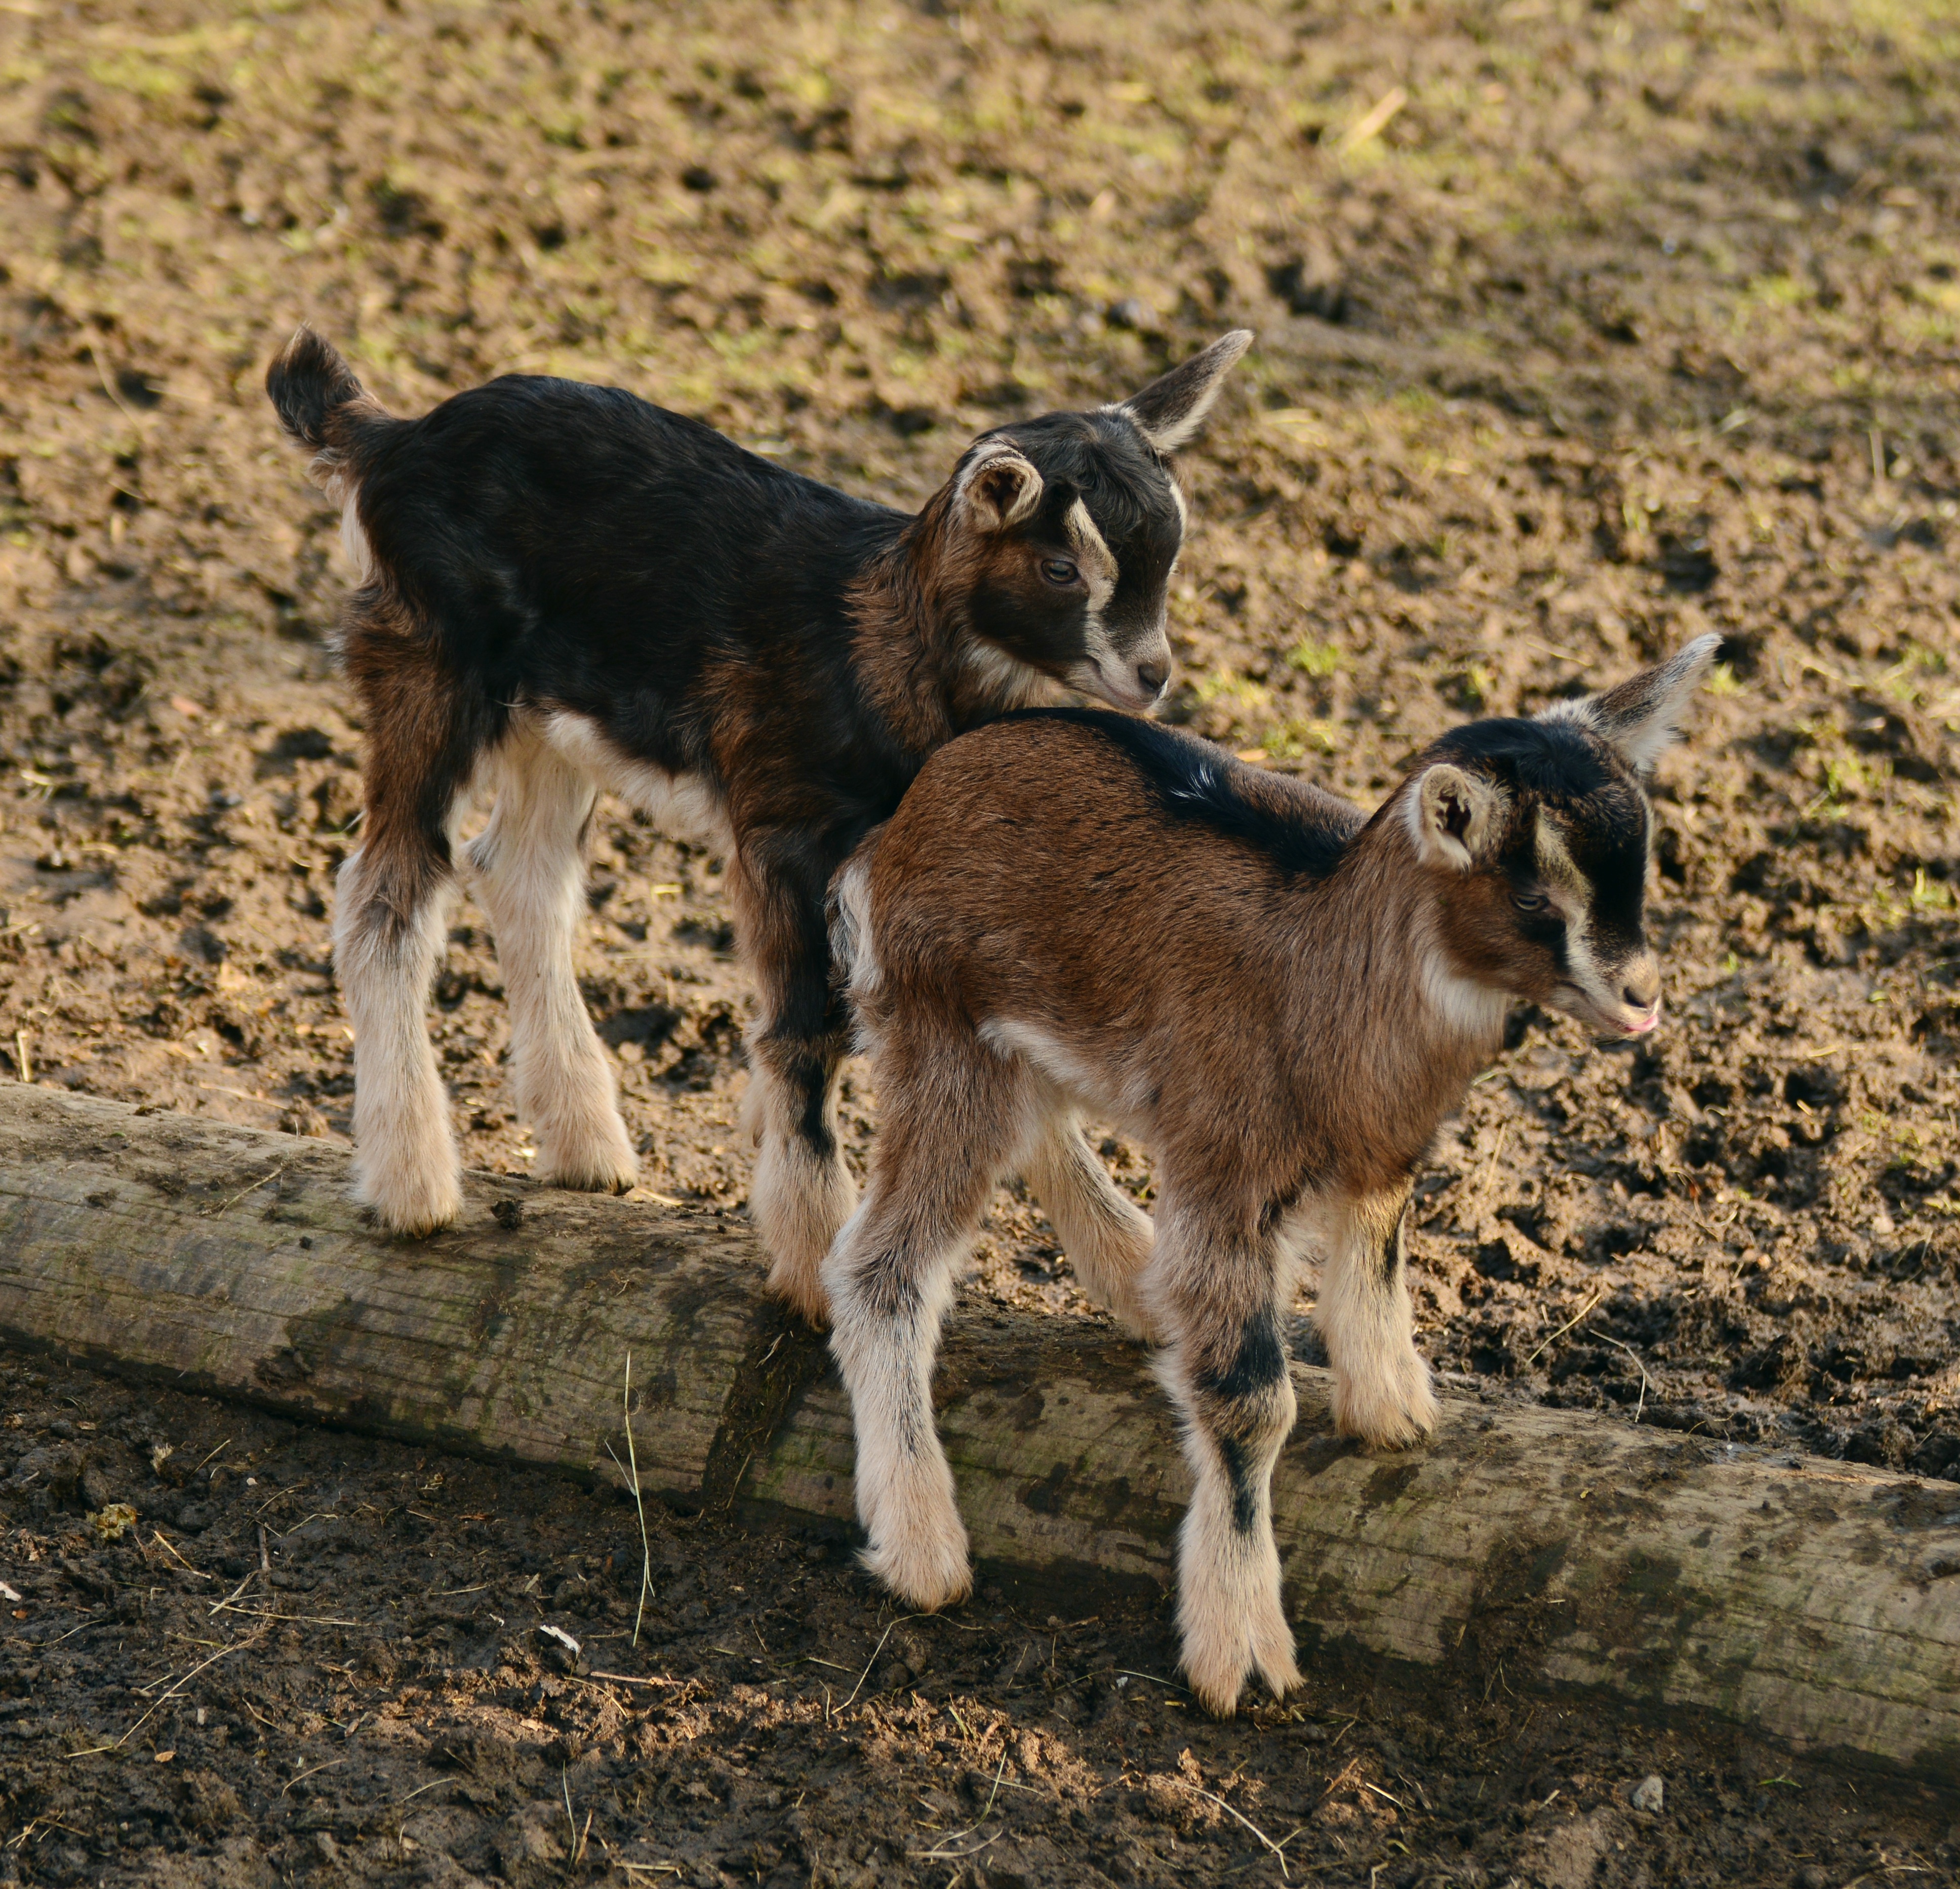
farm, kid, wildlife, goat, herd, pasture, grazing, mammal, fauna, goats, vertebrate, lambs, young animal, domestic goat, small goat, cow goat family, young goats